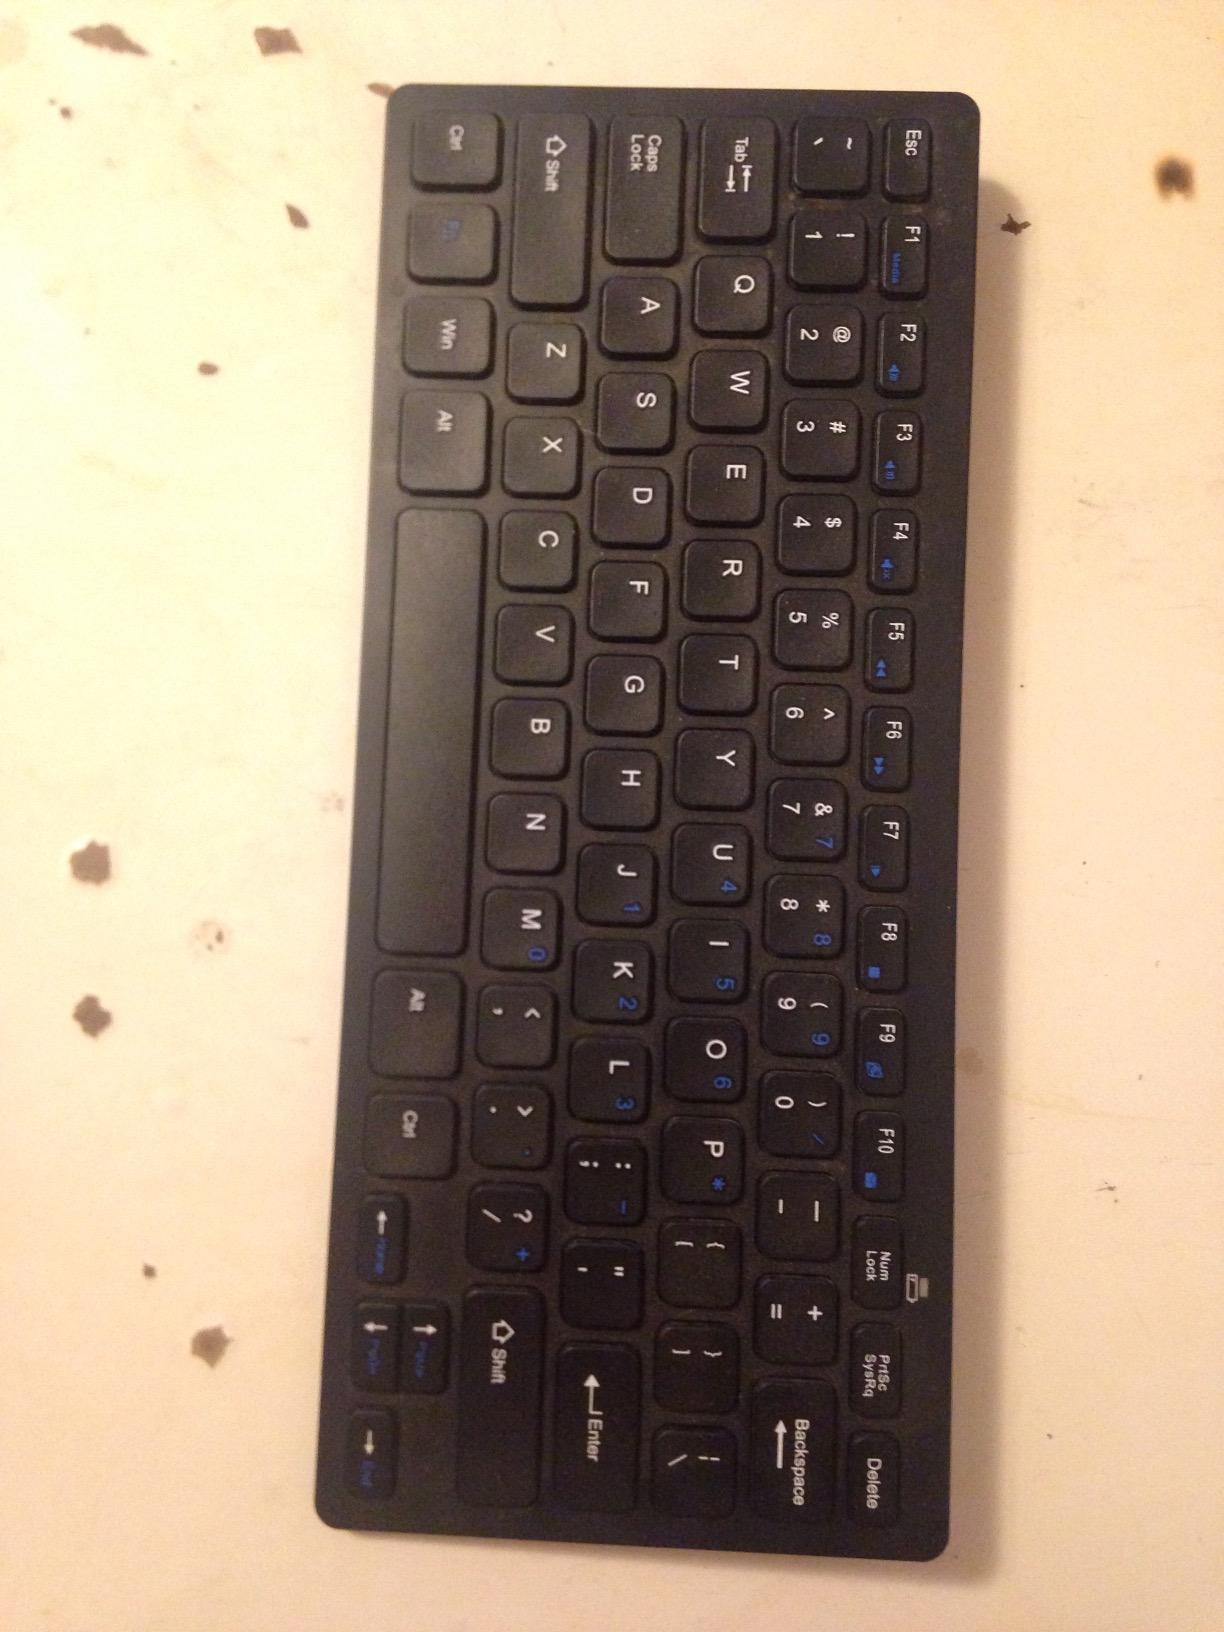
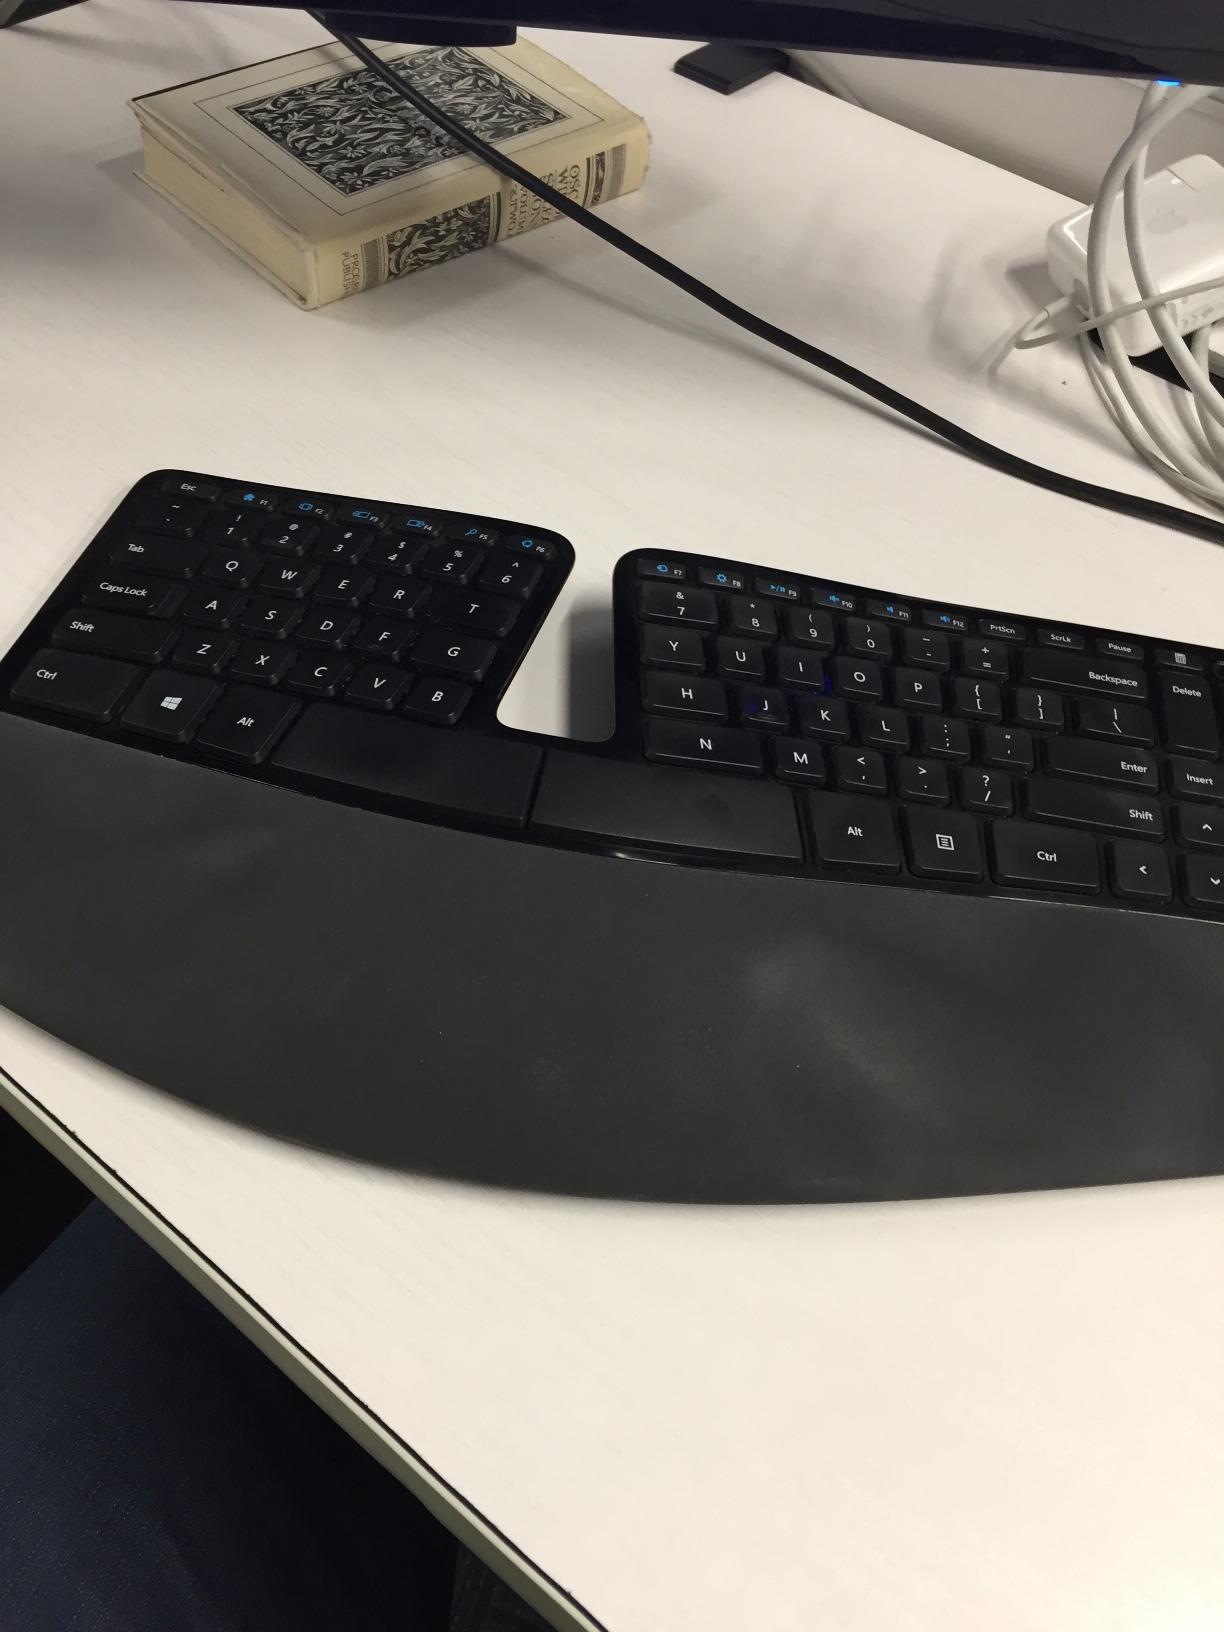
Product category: keyboard
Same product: no